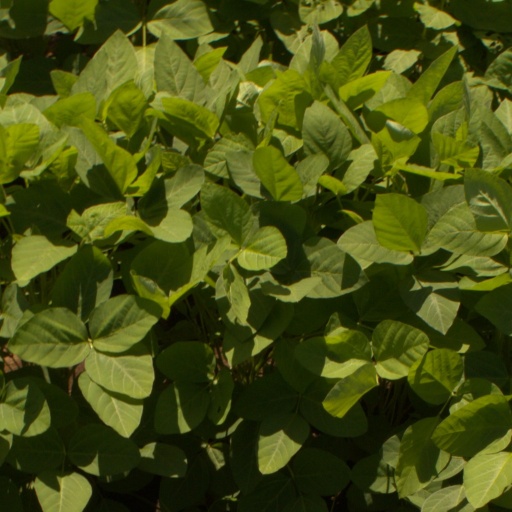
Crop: soybean